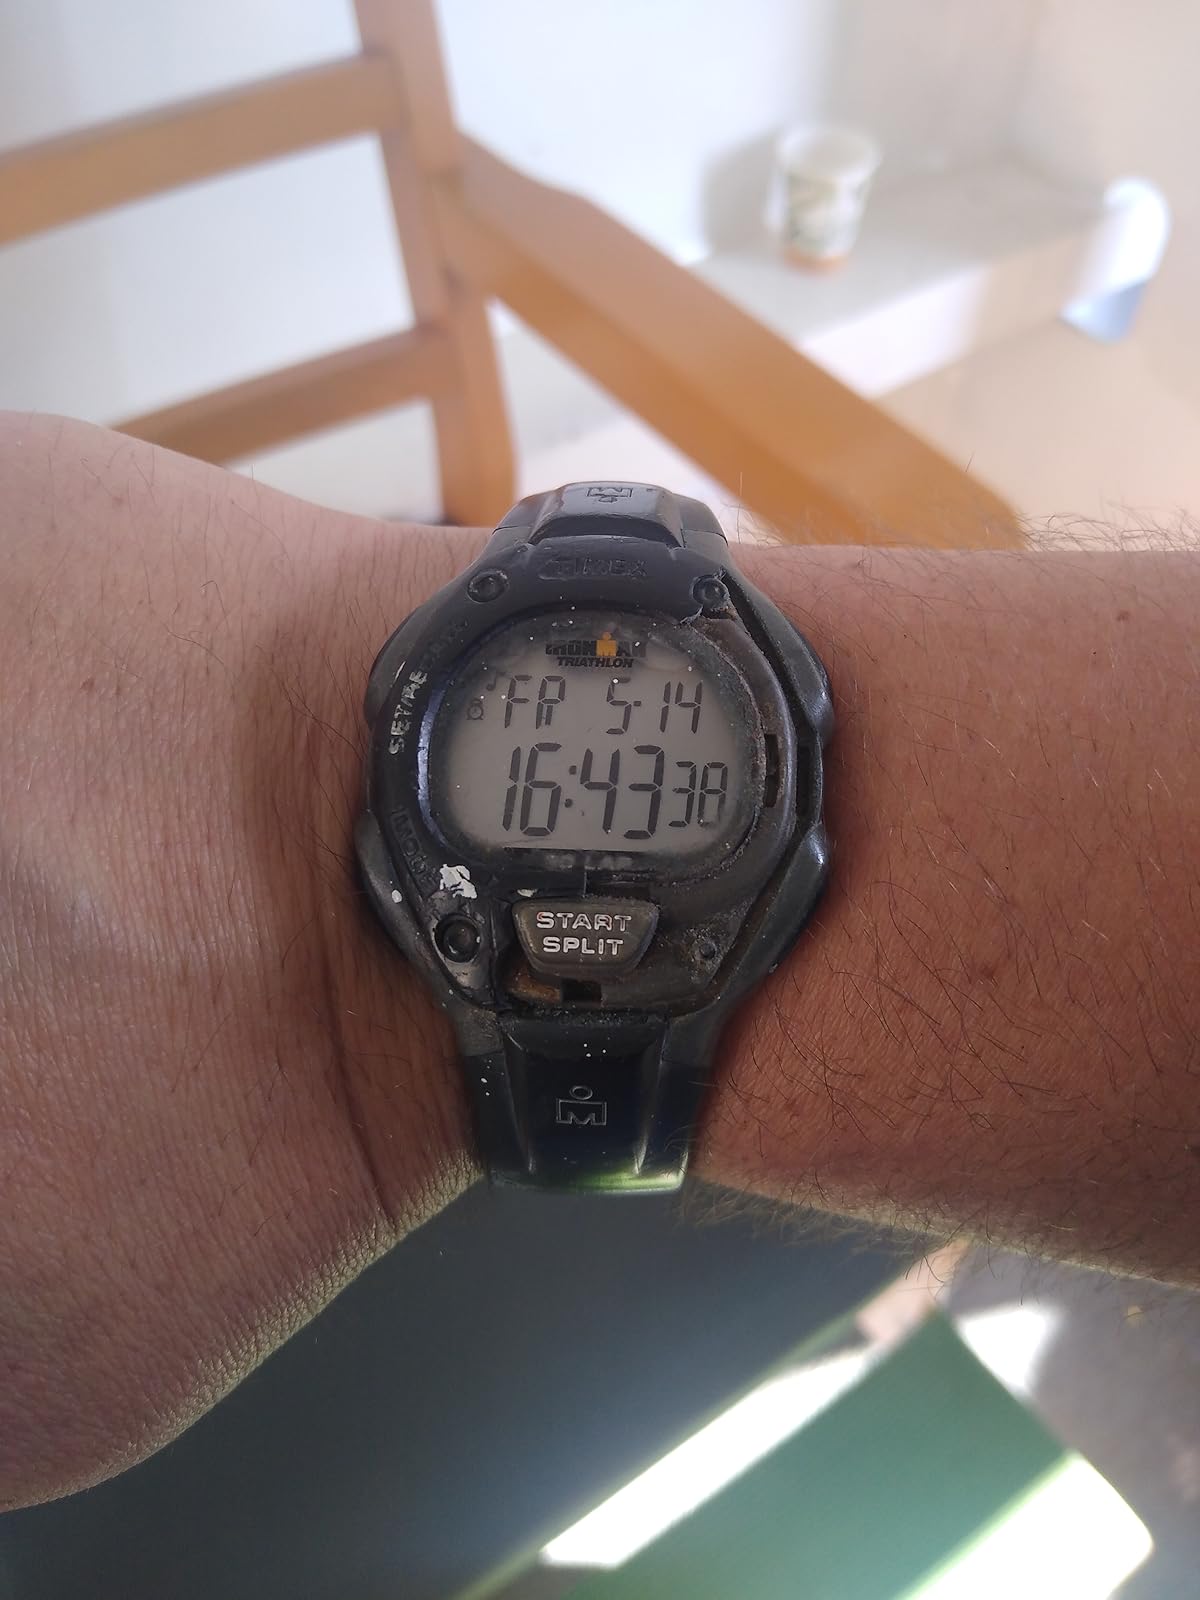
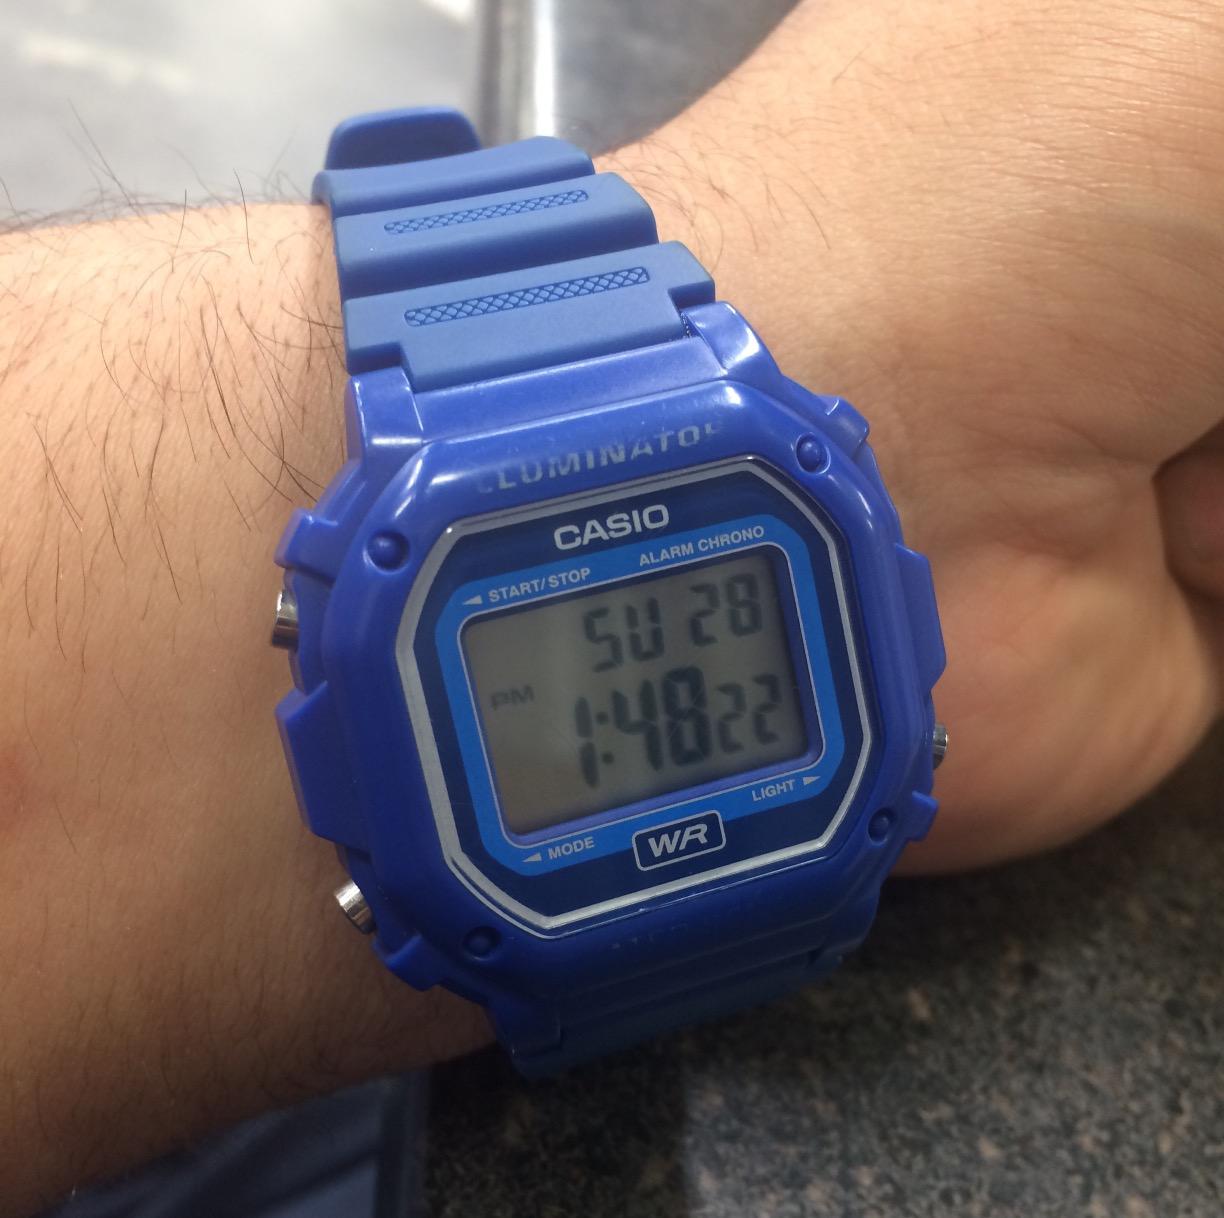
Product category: accessories_watch
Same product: no